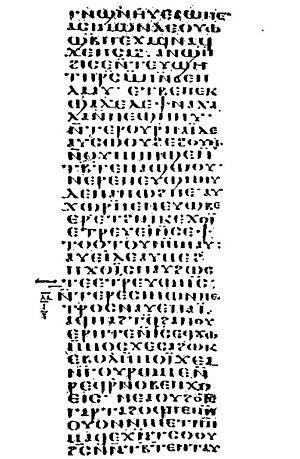
Le copte est une langue chamito-sémitique descendant de l'égyptien ancien dérivé de l'égyptien démotique et du grec ancien. Elle est la langue liturgique des chrétiens d'Égypte : les Coptes.